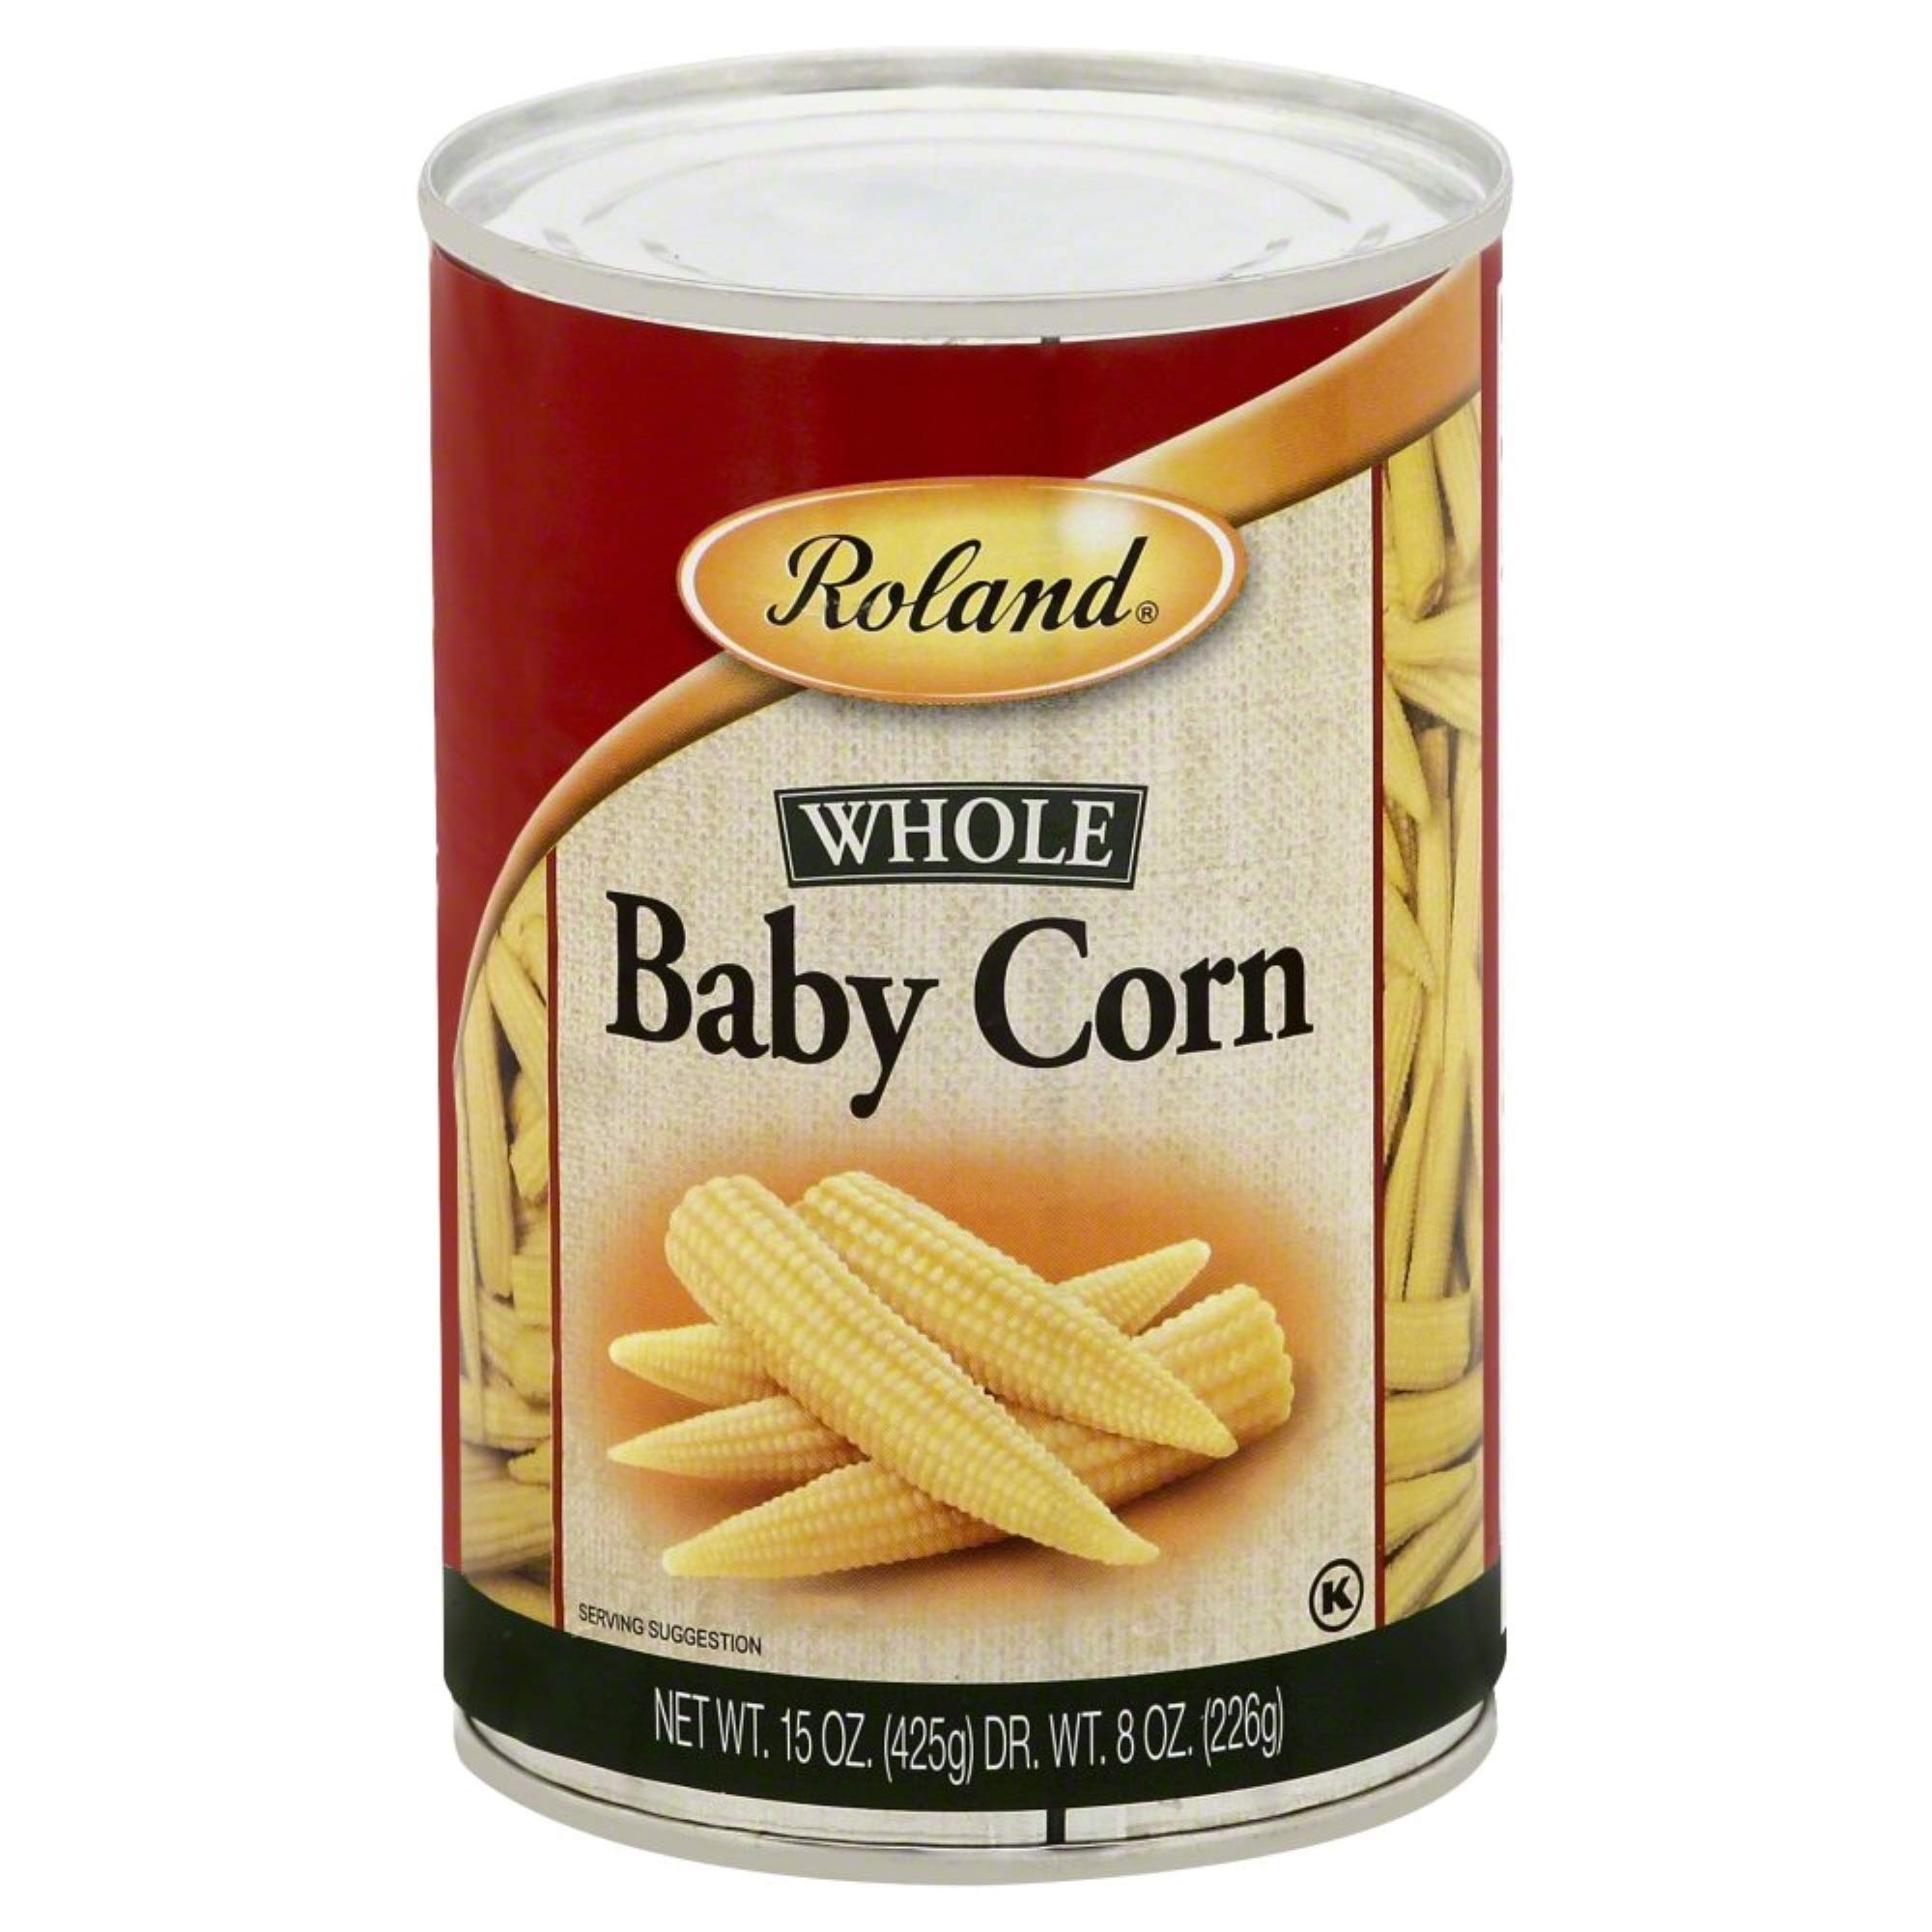
Item Name: Roland Whole Baby Corn, 15 Oz
Bullet Point 1: Kosher canned baby corn
Bullet Point 2: Heat with butter and parsley or serve with a sauce
Bullet Point 3: Instant finger food for parties and snacks
Value: 15.0
Unit: Ounce

Price: 10